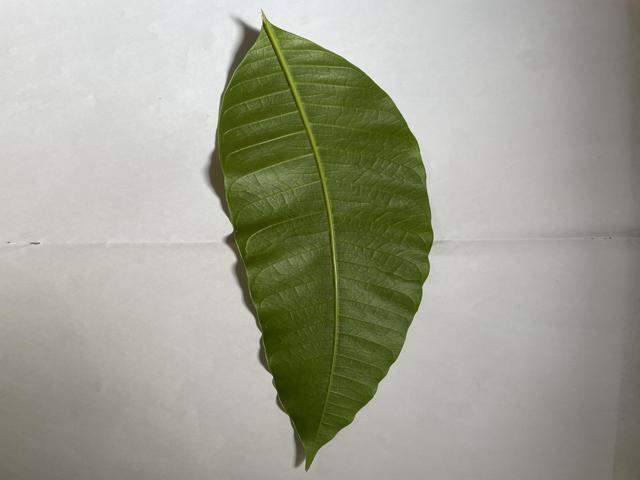
Mango leaf variety: Himsagar